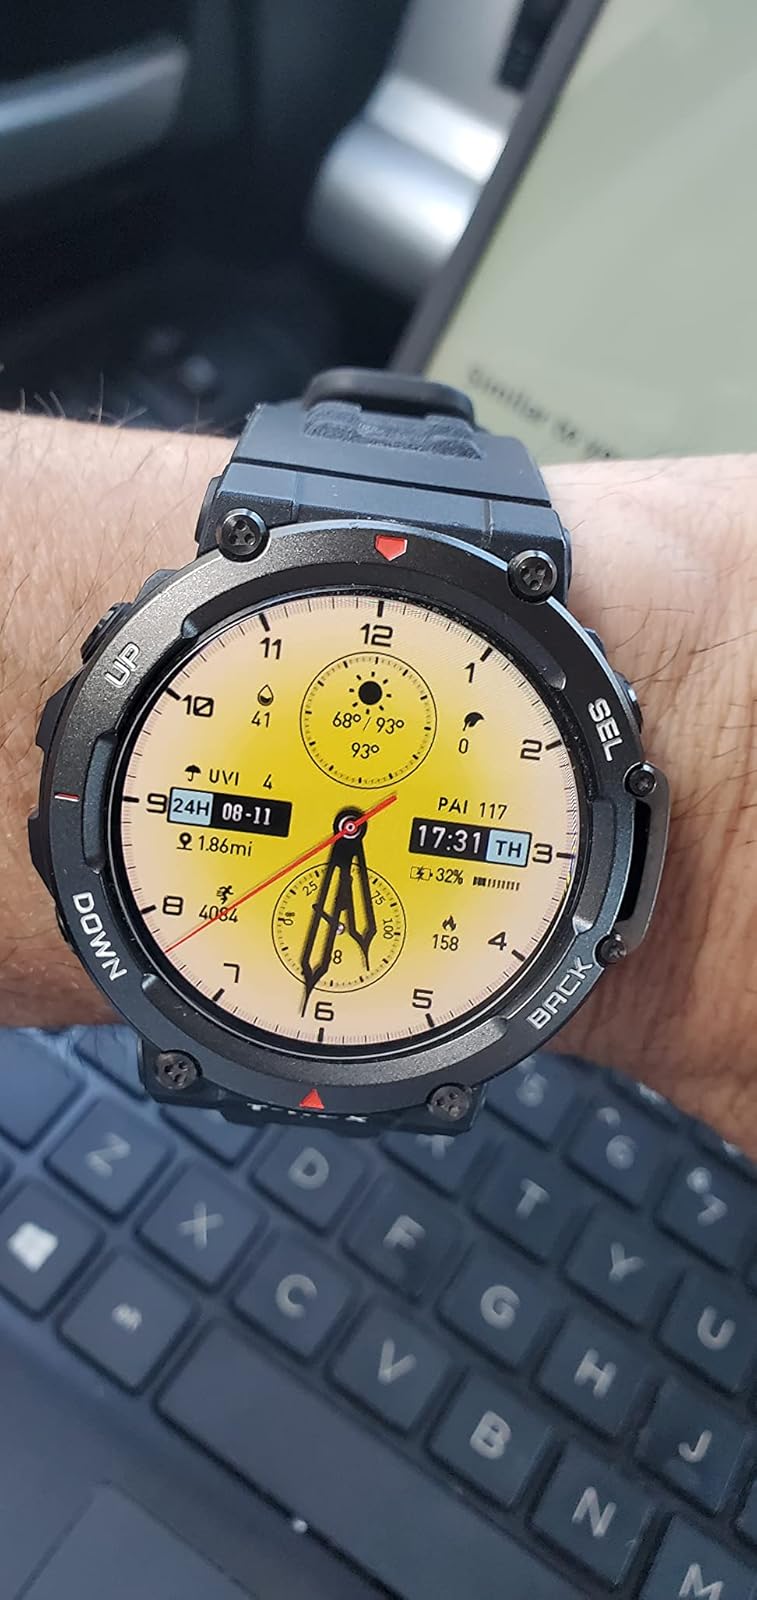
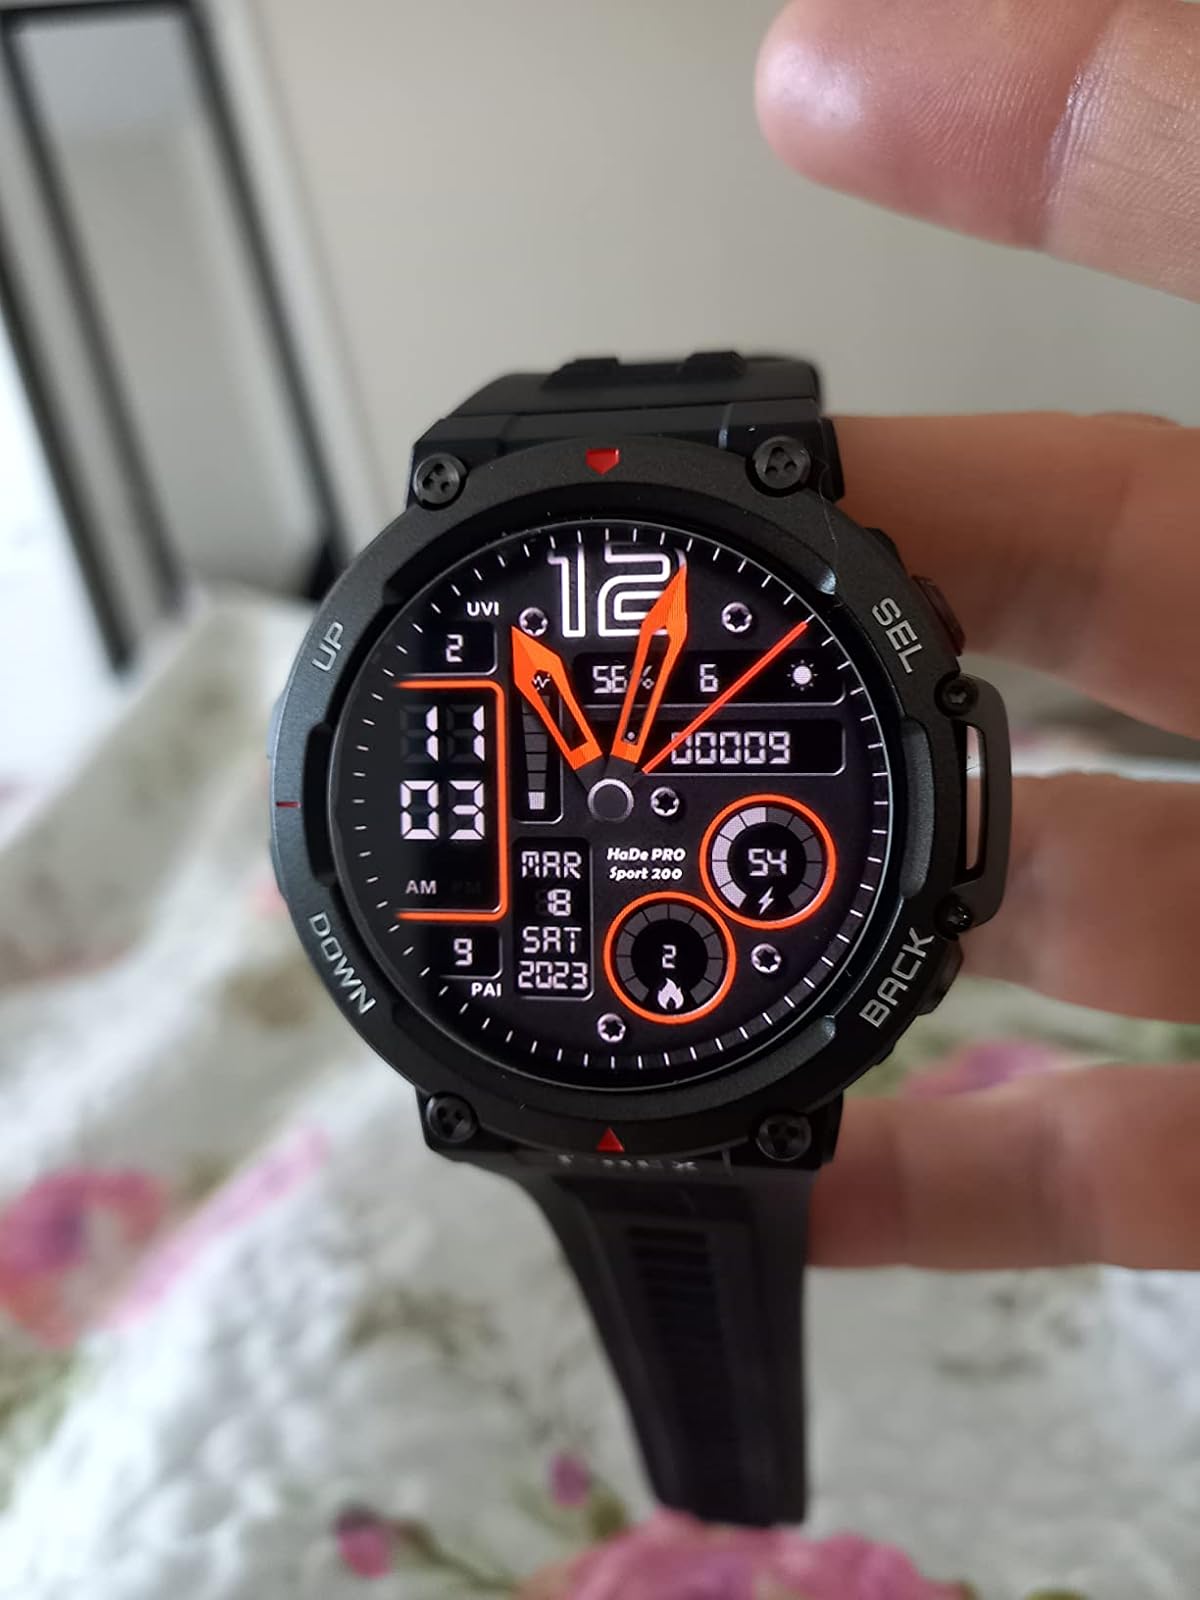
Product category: smartwatch
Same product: yes